Tuckahoe (village), New York

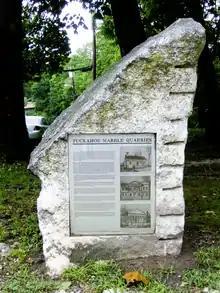
Descriptive monument at Tuckahoe Quarry

During the 1920s Burroughs Wellcome (now part of GlaxoSmithKline) established research and manufacturing facilities on Scarsdale Road on land acquired from the Hodgman Rubber Company, and for many years was a leading industry in Tuckahoe until the company moved to Research Triangle Park in North Carolina in 1971. The Nobel Prize winning scientists Gertrude B. Elion and George H. Hitchings worked there and invented drugs still used many years later, such as the cancer and autoimmune disease suppressant mercaptopurine.